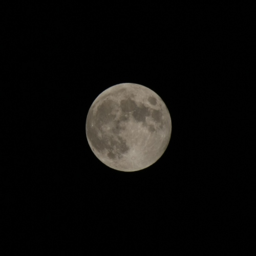
shorter exposure , also taken after the eclipse , showing no shading